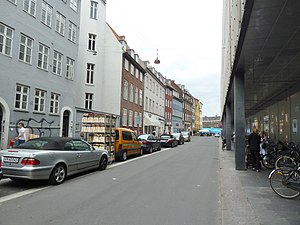
Lille Kongensgade (København)
Lille Kongensgade set fra Bremerholm mod Kongens Nytorv i 2012.
Lille Kongensgade er en gade i Indre By i København, der løber parallelt med Østergade fra Nikolaj Plads i vest til Kongens Nytorv i øst. Gaden er en af Københavns ældste gader og anlagt i 1500-tallet. Dens nordside består fortsat af en række ældre huse, hvoraf en del er baghuse til ejendommene i Østergade, mens dens sydside i dag optages af stormagasinet Magasin du Nord.